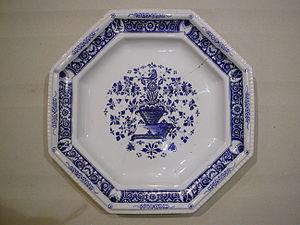
Charles-François Hannong, né vers 1669 et mort en 1739, est le chef de file d'une famille de faïenciers strasbourgeois.
Le terme faïence de Strasbourg se réfère aux faïences produites par les faïenceries de Strasbourg et de Haguenau à Strasbourg au cours du XVIIIᵉ siècle.